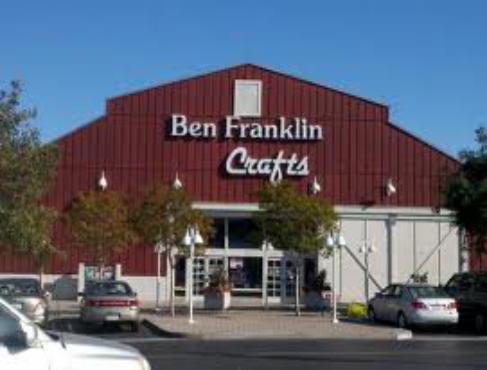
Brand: Ben Franklin Stores
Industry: Necessities